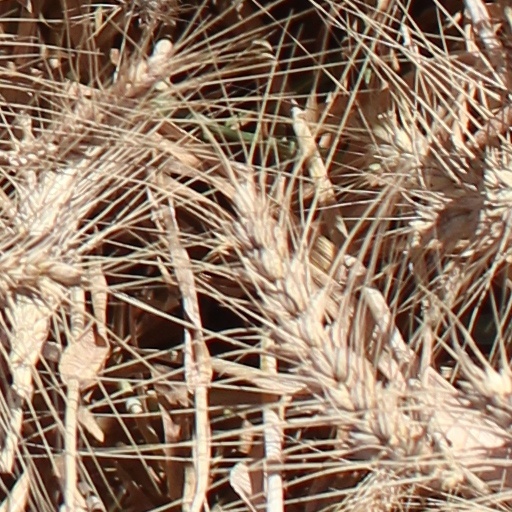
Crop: wheat